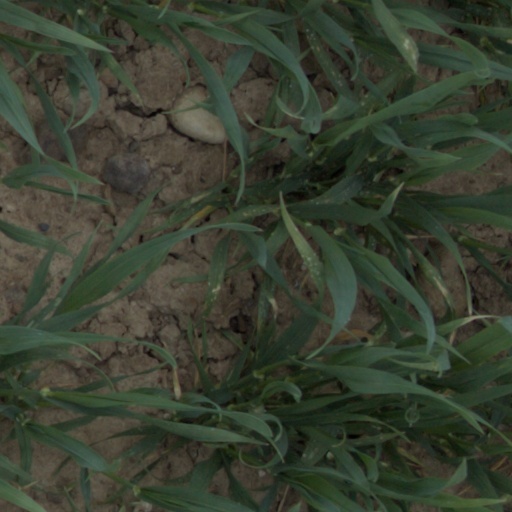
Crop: wheat